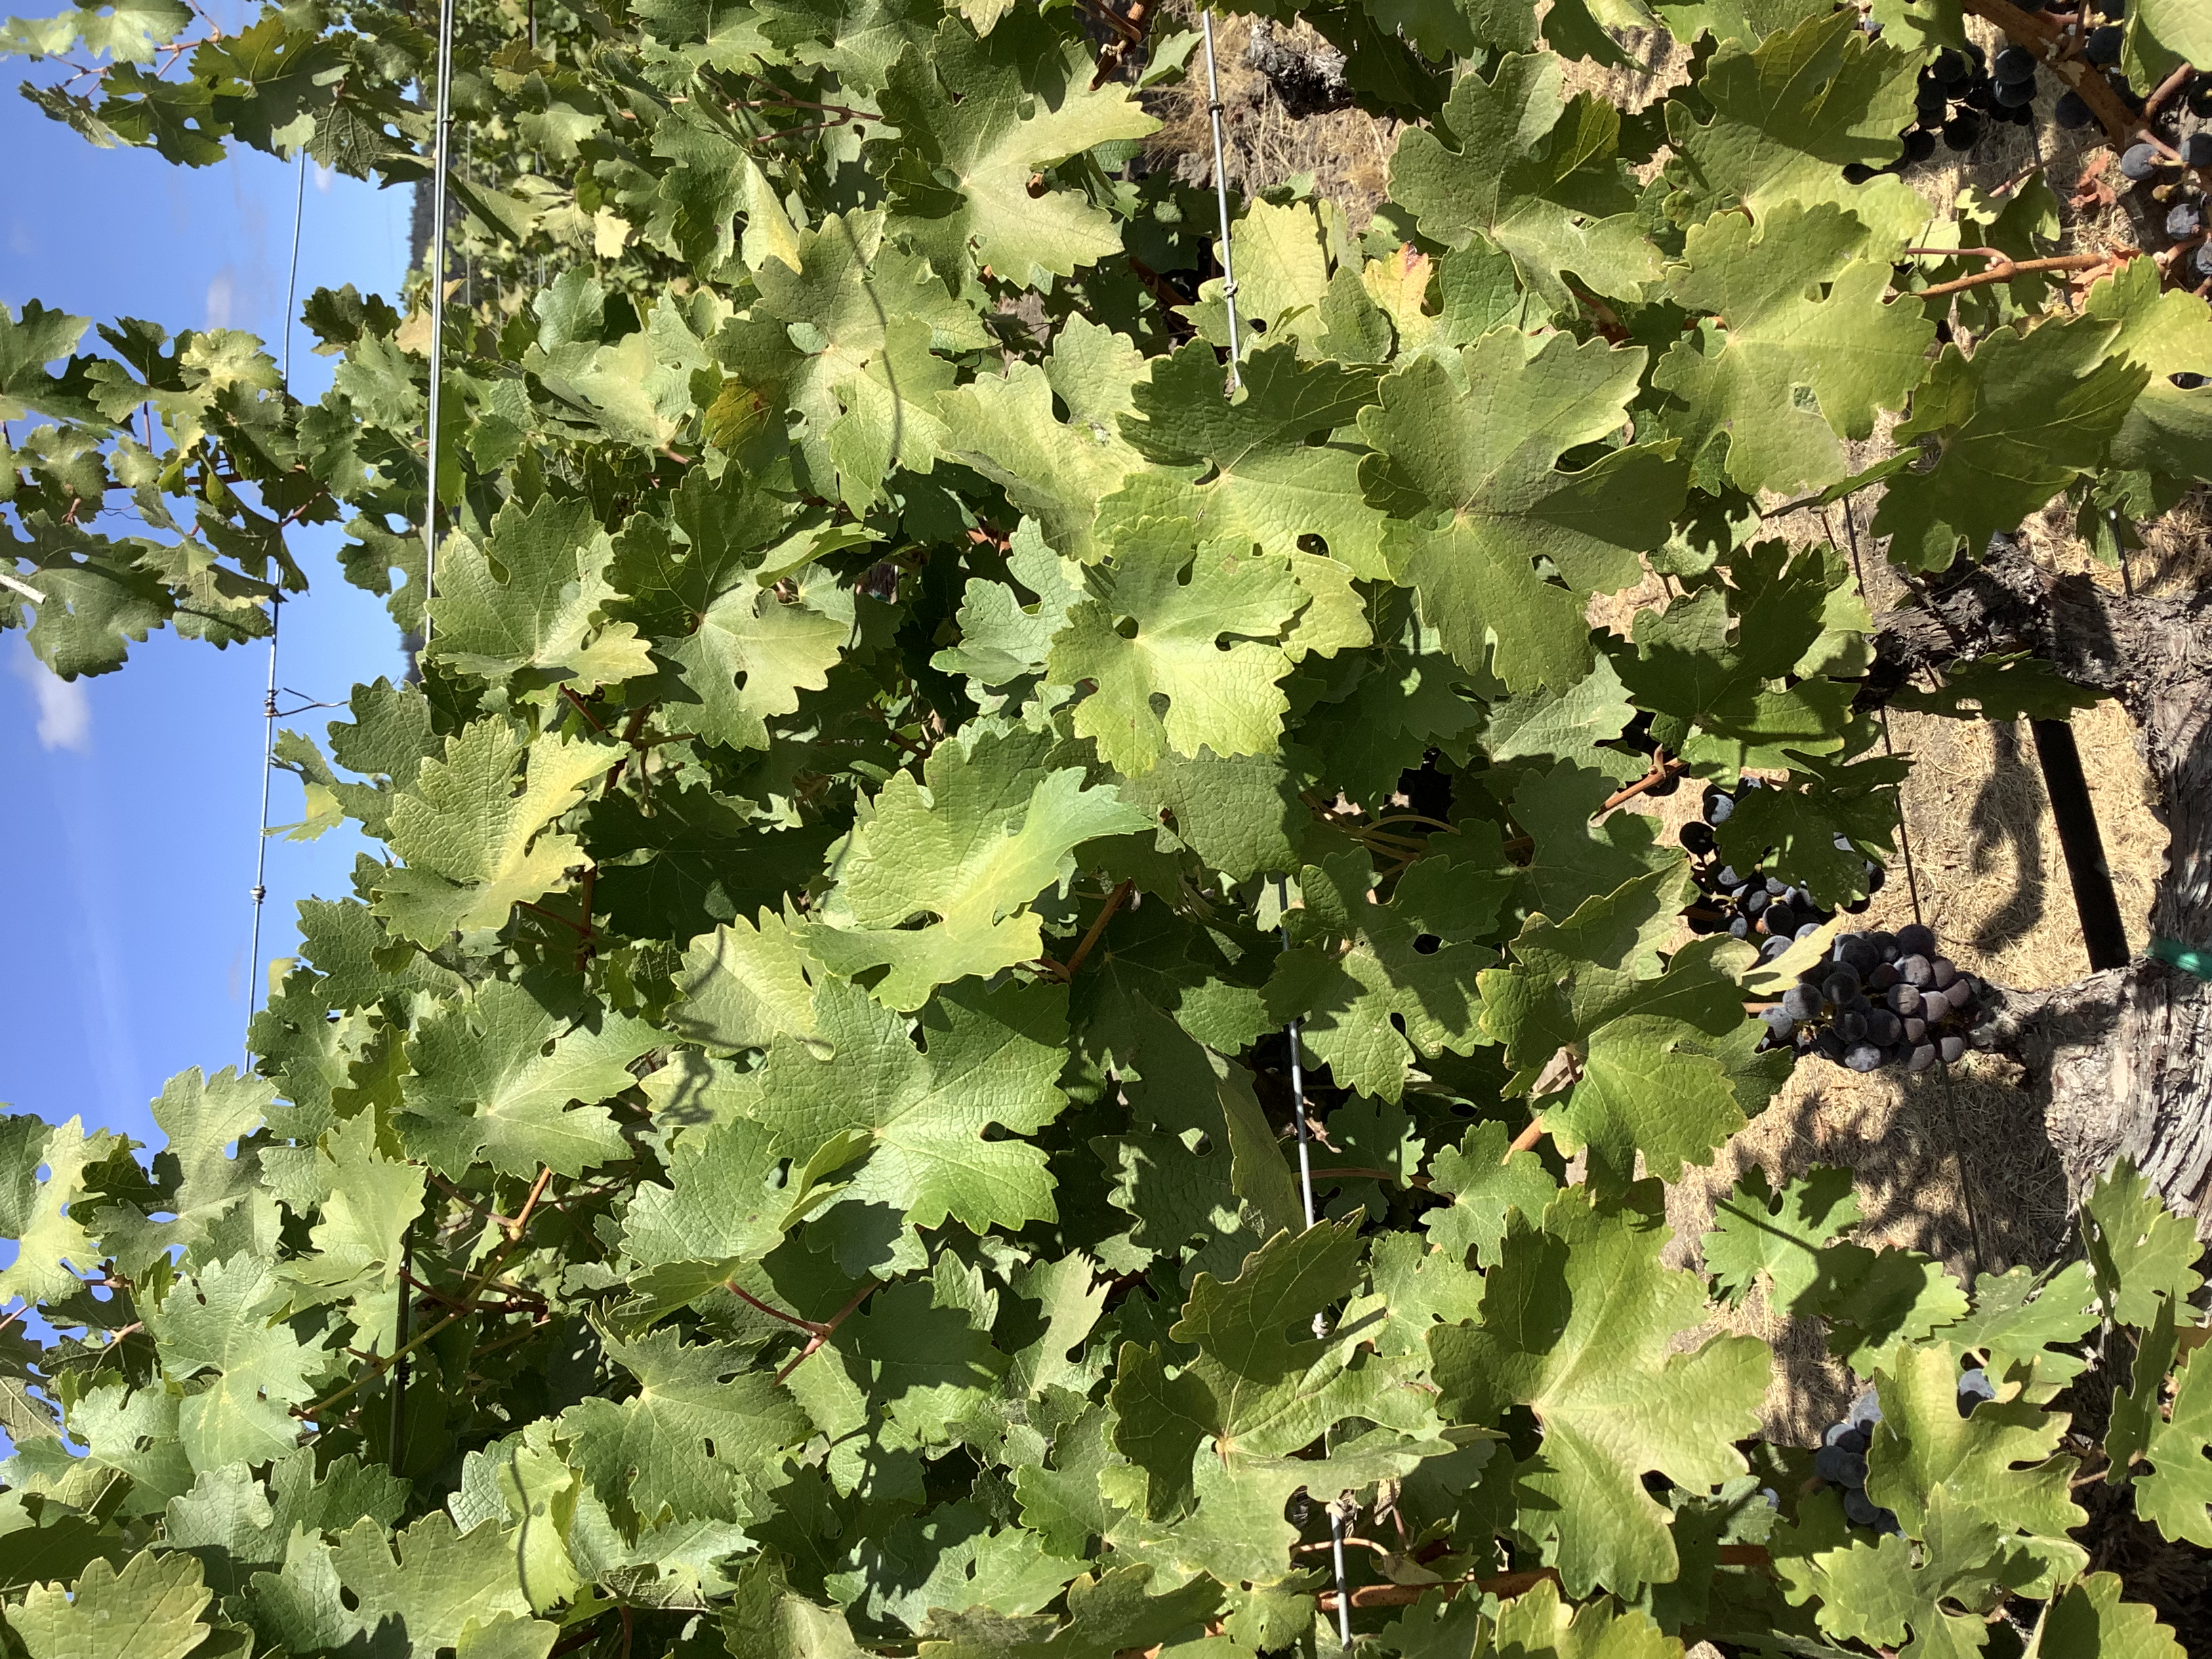
Label: No Virus